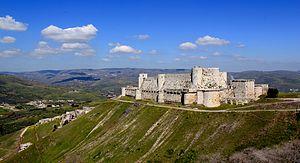
Le Krak des Chevaliers
L'architecture romane est le premier grand style créé au Moyen Âge en Europe après le déclin de la civilisation gréco-romaine. Son développement est pleinement établi vers 1060 mais les premiers signes de mutation sont différents suivant les régions et il n'y a pas de consensus sur une date des débuts qui vont du VIᵉ au XIᵉ siècle. L'architecture gothique est le style qui lui succède progressivement à partir du XIIe siècle.Le dynamisme monastique, de profondes aspirations religieuses et morales, la spiritualité des routes de pèlerinages dans une Europe rendue à la paix président à la naissance de l'art roman et contribuent à en faire un style vraiment neuf et doué d'une profonde originalité. La volonté de libérer l'Église de la tutelle de pouvoirs séculiers, les croisades, la reconquête chrétienne en Espagne avec l'effondrement du califat de Cordoue, la disparition du mécénat royal ou princier font de l'art roman l'art de toute la chrétienté médiévale.
Le krak des Chevaliers, krak de l'Hospital ou Qal`at al-Hosn est un château fort. Datant de l'époque des croisades, il est situé dans l'ouest de la Syrie, sur les derniers contreforts du jabal Ansariya. Depuis 2006, il est inscrit sur la liste du patrimoine mondial de l'UNESCO.
La chute du Krak des Chevaliers est menée par les mamelouks de Baybars entre le 3 mars et le 7 avril 1271.